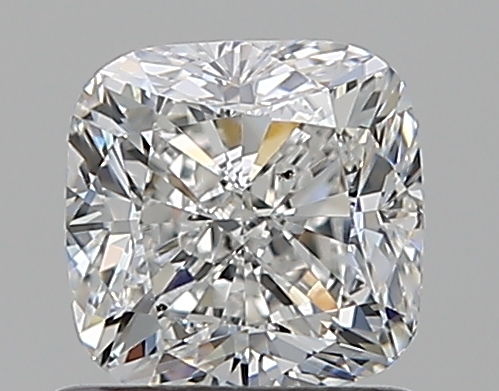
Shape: cushion
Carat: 1
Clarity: VS2
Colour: F
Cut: GD
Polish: EX
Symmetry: VG
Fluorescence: N
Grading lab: GIA
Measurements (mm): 5.42 x 5.36 x 3.92